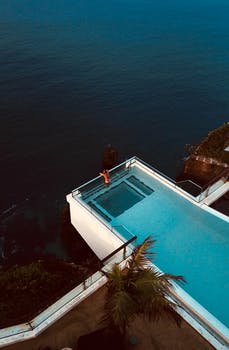
Label: No Watermark